San Francisco Recreation & Parks Department

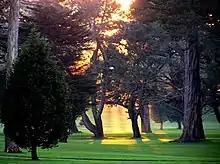
TPC Harding Park was named after President Warren G. Harding who died while visiting San Francisco in 1923.

The Palace of Fine Arts in the Marina District is a monumental structure originally constructed for the 1915 Panama-Pacific Exposition in order to exhibit works of art presented there. One of only a few surviving structures from the Exposition, it is the only one still situated on its original site. It was rebuilt in 1965, and renovation of the lagoon, walkways, and a seismic retrofit were completed in early 2009.